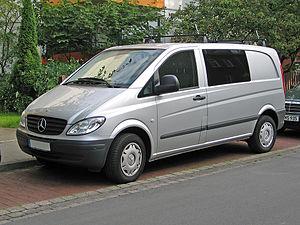
La communauté autonome du Pays basque, parfois appelée communauté autonome basque ou Pays basque est l'une des 17 communautés autonomes de l'Espagne, une des trois autonomies historiques reconnues par le gouvernement espagnol en 1979 avec la Catalogne et la Galice, et composée de trois provinces historiques basques : l'Alava, la Biscaye et le Guipuscoa. En Espagne sa dénomination est Euskadi ou País Vasco.
Mercedes-Benz Trucks est la division spécialisée dans la construction de camions et utilitaires du groupe Mercedes-Benz. La plupart des véhicules font partie des Classes L et LP.
Le Mercedes-Benz Vito est un fourgon produit par Mercedes-Benz. Trois générations se sont succédé depuis son lancement en 1996. Sa version destinée au transport de passagers est dénommée Classe V. Il succède au Mercedes-Benz MB100.